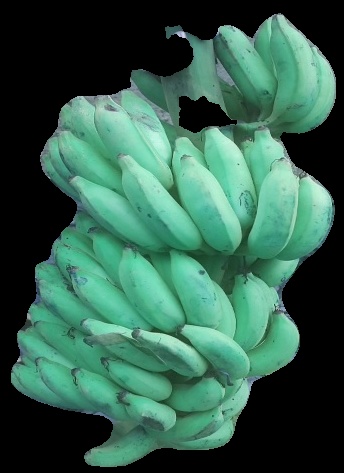
Variety: elakki-bale
Grade: grade2